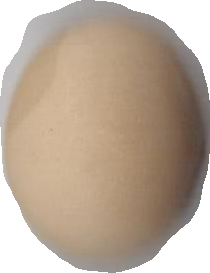
Variety: Anjasmoro